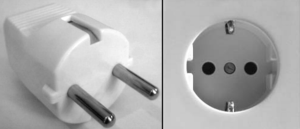
Stikkontakt
Der er for få eller ingen kildehenvisninger i denne artikel, hvilket er et problem. Du kan hjælpe ved at angive troværdige kilder til de påstande, som fremføres i artiklen.